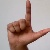
The image shows a hand gesture representing the letter 'L' in Indian Sign Language.